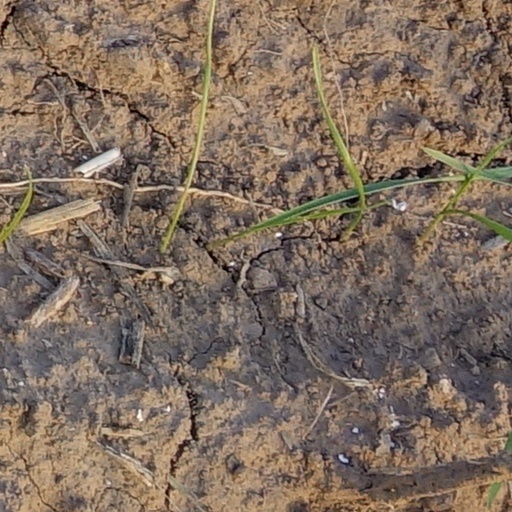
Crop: wheat